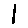
Label: 1